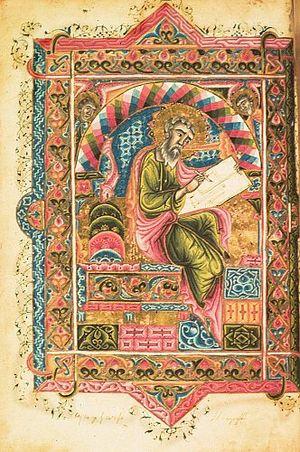
La miniature arménienne est l'expression particulière de la miniature en Grande-Arménie, en Petite-Arménie et dans la diaspora arménienne. Son apparition remonte à la création de l'alphabet arménien en Arménie, soit en l'an 405. Très peu de fragments de manuscrits enluminés des VIᵉ et VIIᵉ siècles ont survécu, le plus ancien conservé en entier datant du IXᵉ siècle. L'âge d'or se situe aux XIIIᵉ et XIVᵉ siècles, période de la formation définitive des principales écoles et tendances. Les plus éclatantes sont celles de Siounie, du Vaspourakan et de Cilicie. De nombreux manuscrits arméniens enluminés hors du pays d'Arménie ont aussi traversé les siècles. Malgré l'apparition de l'imprimerie arménienne au XVIᵉ siècle, la production de miniatures s'est prolongée jusqu'au XIXᵉ siècle et survit à travers la peinture et le cinéma arméniens modernes.